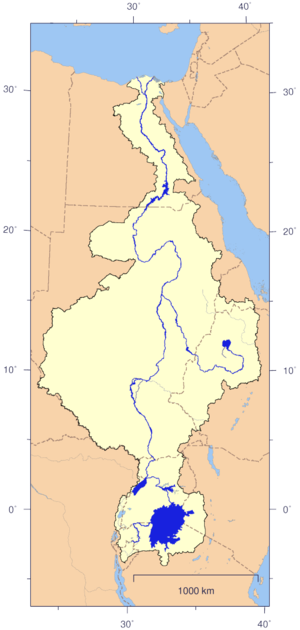
Cet article détaille le bassin versant du Nil, en Afrique.